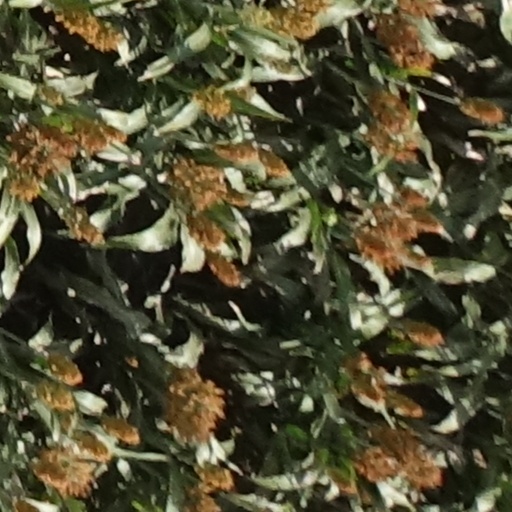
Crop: sorghum